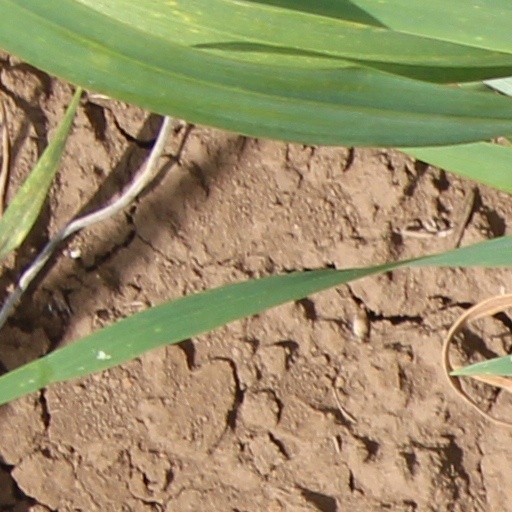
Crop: wheat